Latif Award

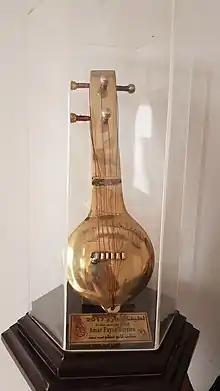
Latif Award

Latif Award is given by Department of Culture, Tourism and Antiquities, government of Sindh to the best researchers and singers of Shah Abdul Latif Bhittai who made extraordinary work in Arts and Research field related with mystic poetry of Shah Abdul Latif Bhittai, Sindhi language and Sindhi music. This award is a highest cultural decoration given by Government of Sindh. The award is given on Urs of Shah Abdul Latif Bhittai each year.